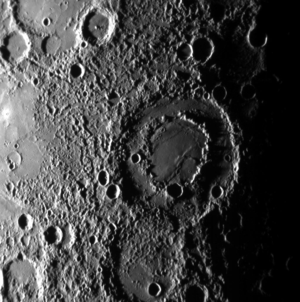
La surface de Mercure est dominée par des cratères d'impacts, et des plaines de laves similaires, en certains points, aux maria lunaires. Les autres caractéristiques notables de la surface de Mercure incluent les escarpements et les gisements de minéraux à l'intérieur des cratères des pôles.